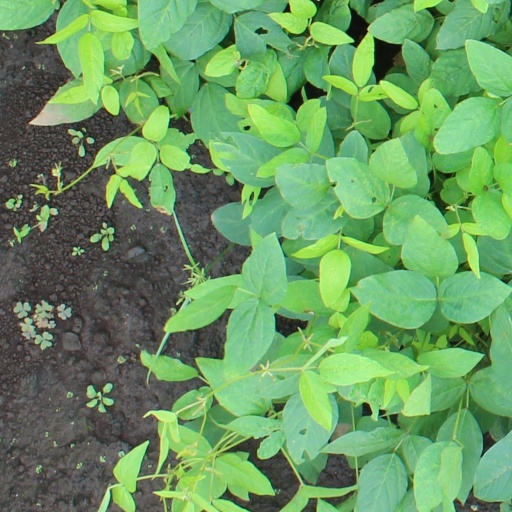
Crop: soybean